Mérindol massacre

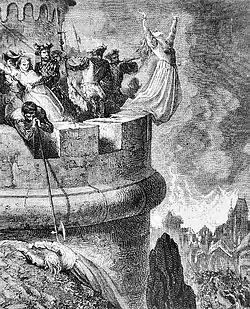
Massacre of the Waldensians of Mérindol in 1545 as imagined by Gustave Doré (1832-1883).

The Mérindol massacre took place in 1545, when Francis I of France ordered that the "Vaudois" (Waldensians) of the village of Mérindol be punished for heresy. Provençal and papal soldiers killed hundreds or even thousands of Waldensian villagers.